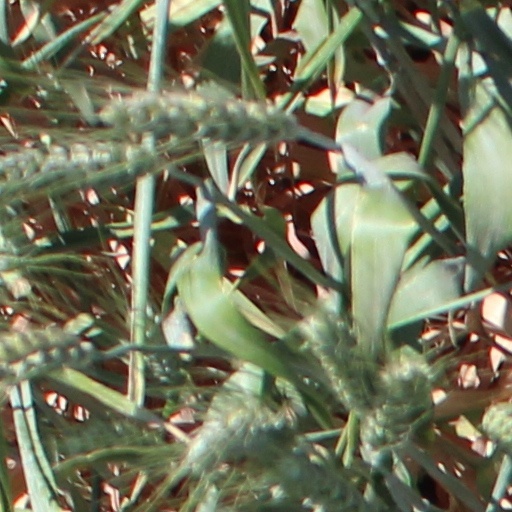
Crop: wheat